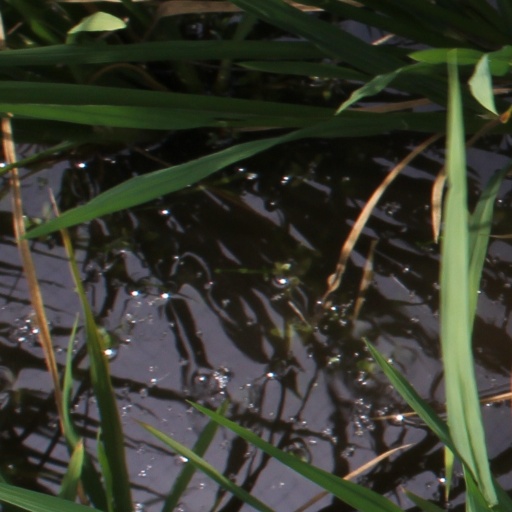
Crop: rice